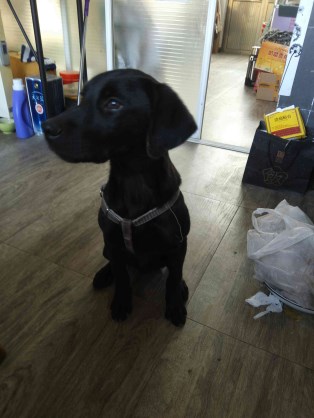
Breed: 3580-n000122-Labrador_retriever